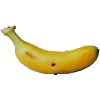
Label: Banana Lady Finger 1